Laurence Hyde (artist)

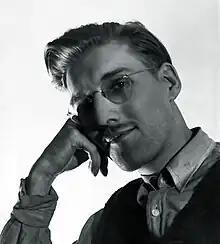
Hyde in 1945

Laurence Evelyn Hyde (6 June 1914 – 8 August 1987) was an English-born Canadian film maker, painter, and graphic artist, known for his work with the National Film Board of Canada, stamp designs for the Canadian Postal Service, and the wordless novel "Southern Cross" (1951).